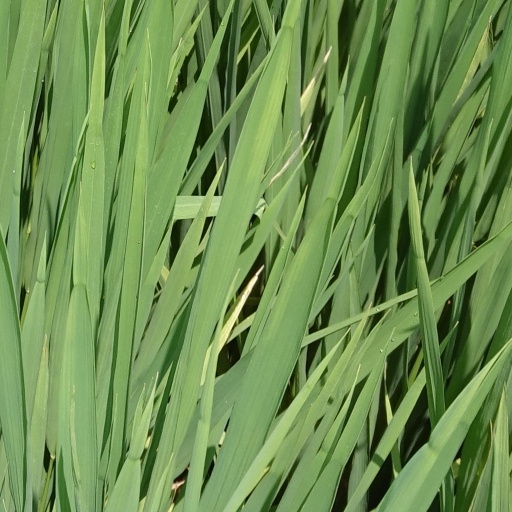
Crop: rice